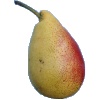
Label: Pear 2